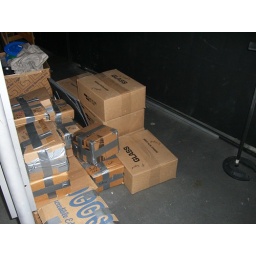
boxes of glass in a glass museum